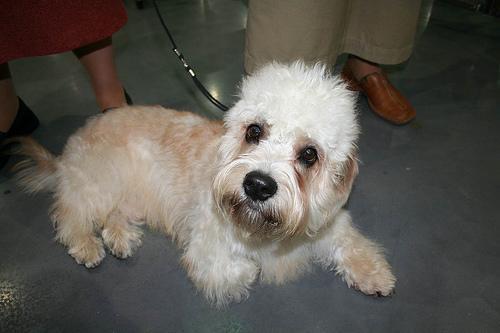
Dandie_Dinmont